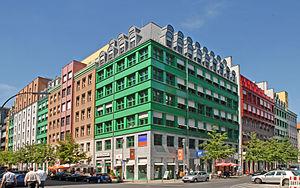
L'Architecture moderne ou Mouvement moderne naît du passage progressif de la campagne à la ville dans un contexte de changements techniques, sociaux et culturels liés à la révolution industrielle. Les conséquences se font sentir dans la construction et l'urbanisme entre la fin du XVIIIᵉ siècle et le début du XIXᵉ siècle et plus précisément dans l'après guerre après Waterloo. Puis une ligne cohérente de pensée se produit pour la première fois en Angleterre avec William Morris en 1860 mais le point crucial du processus qui met la théorie et la pratique face à la réalité est atteint par Walter Gropius en 1919 quand il ouvre le Bauhaus de Weimar. C'est à ce moment que l'on peut parler au sens strict du terme de mouvement moderne.
Aldo Rossi, né le 3 mai 1931 à Milan et mort le 4 septembre 1997 à Milan, est un architecte italien.